Olivier Giroud

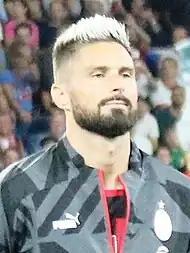
Giroud with Milan in September 2022

He scored his first goal of the season against Bologna on 27 August, a volley in a 2–0 win; this was his 300th senior career goal for club and country. On 3 September, Giroud repeated the feat of the previous season, as he scored and assisted a goal in a 3–2 win against Inter, before scored the winner against Sampdoria in a 2–1 away win the following week. On 14 September, he scored his first Champions League goal for the "Rossoneri", by converting a penalty 3–1 away win over Dinamo Zagreb. On 2 November, Giroud a scored a brace and provided two assists, in a 4–0 thrashing of Red Bull Salzburg in their final Champions League group fixture, the result qualified Milan to the round of sixteen.